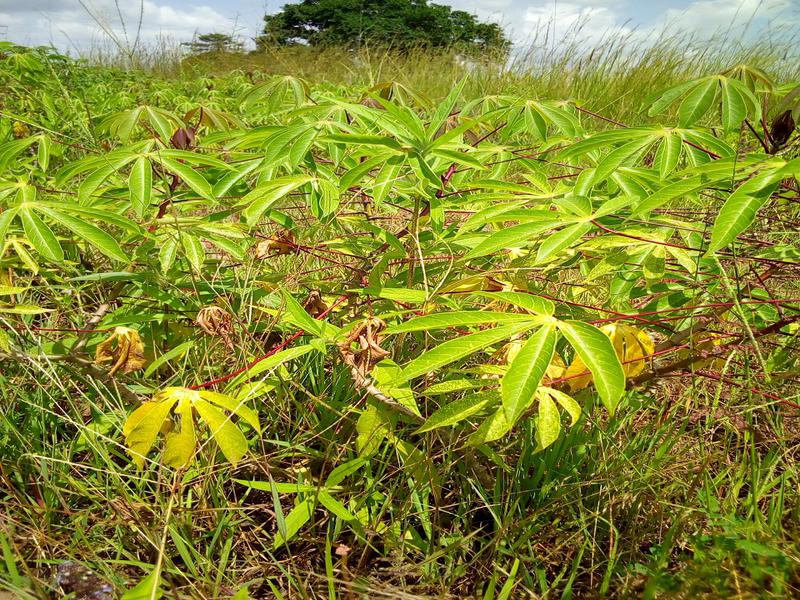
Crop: cassava
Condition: bacterial_blight